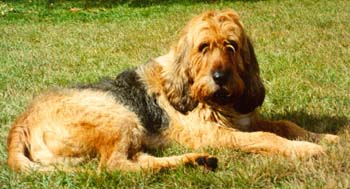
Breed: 217-n000014-otterhound